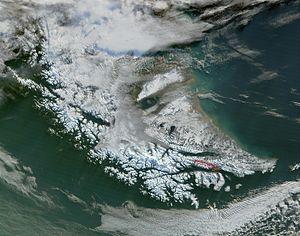
La vallée de Tierra Mayor est une vallée située sur la grande île de la Terre de Feu, dans le département d'Ushuaïa, dans la province de Terre de Feu, Antarctique et Îles de l’Atlantique Sud, au sud de l'Argentine. La vallée est d'origine glaciaire et elle est parcourue par le río Lasifashaj, qui débouche à proximité de l'Estancia Harberton.